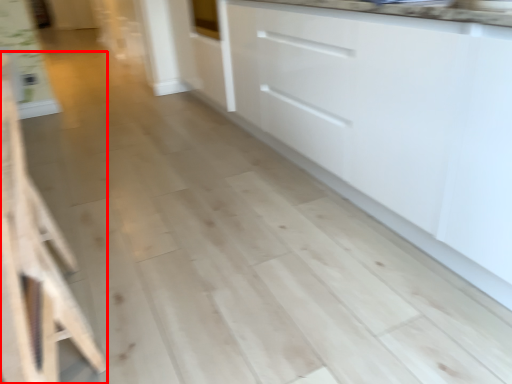
Question: From the image's perspective, what is the correct spatial relationship of furniture (annotated by the red box) in relation to cabinetry? Select from the following
(A) above
(B) below
Answer: B